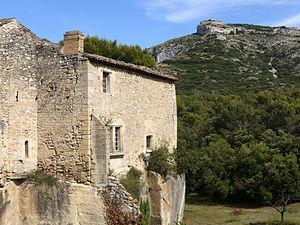
Le presbytère Sainte-Luce (XI ème siècle) est construit sur d'anciennes carrières qui dominent le village des Taillades Provence France
Taillades est une commune française située dans le département de Vaucluse, en région Provence-Alpes-Côte d'Azur.